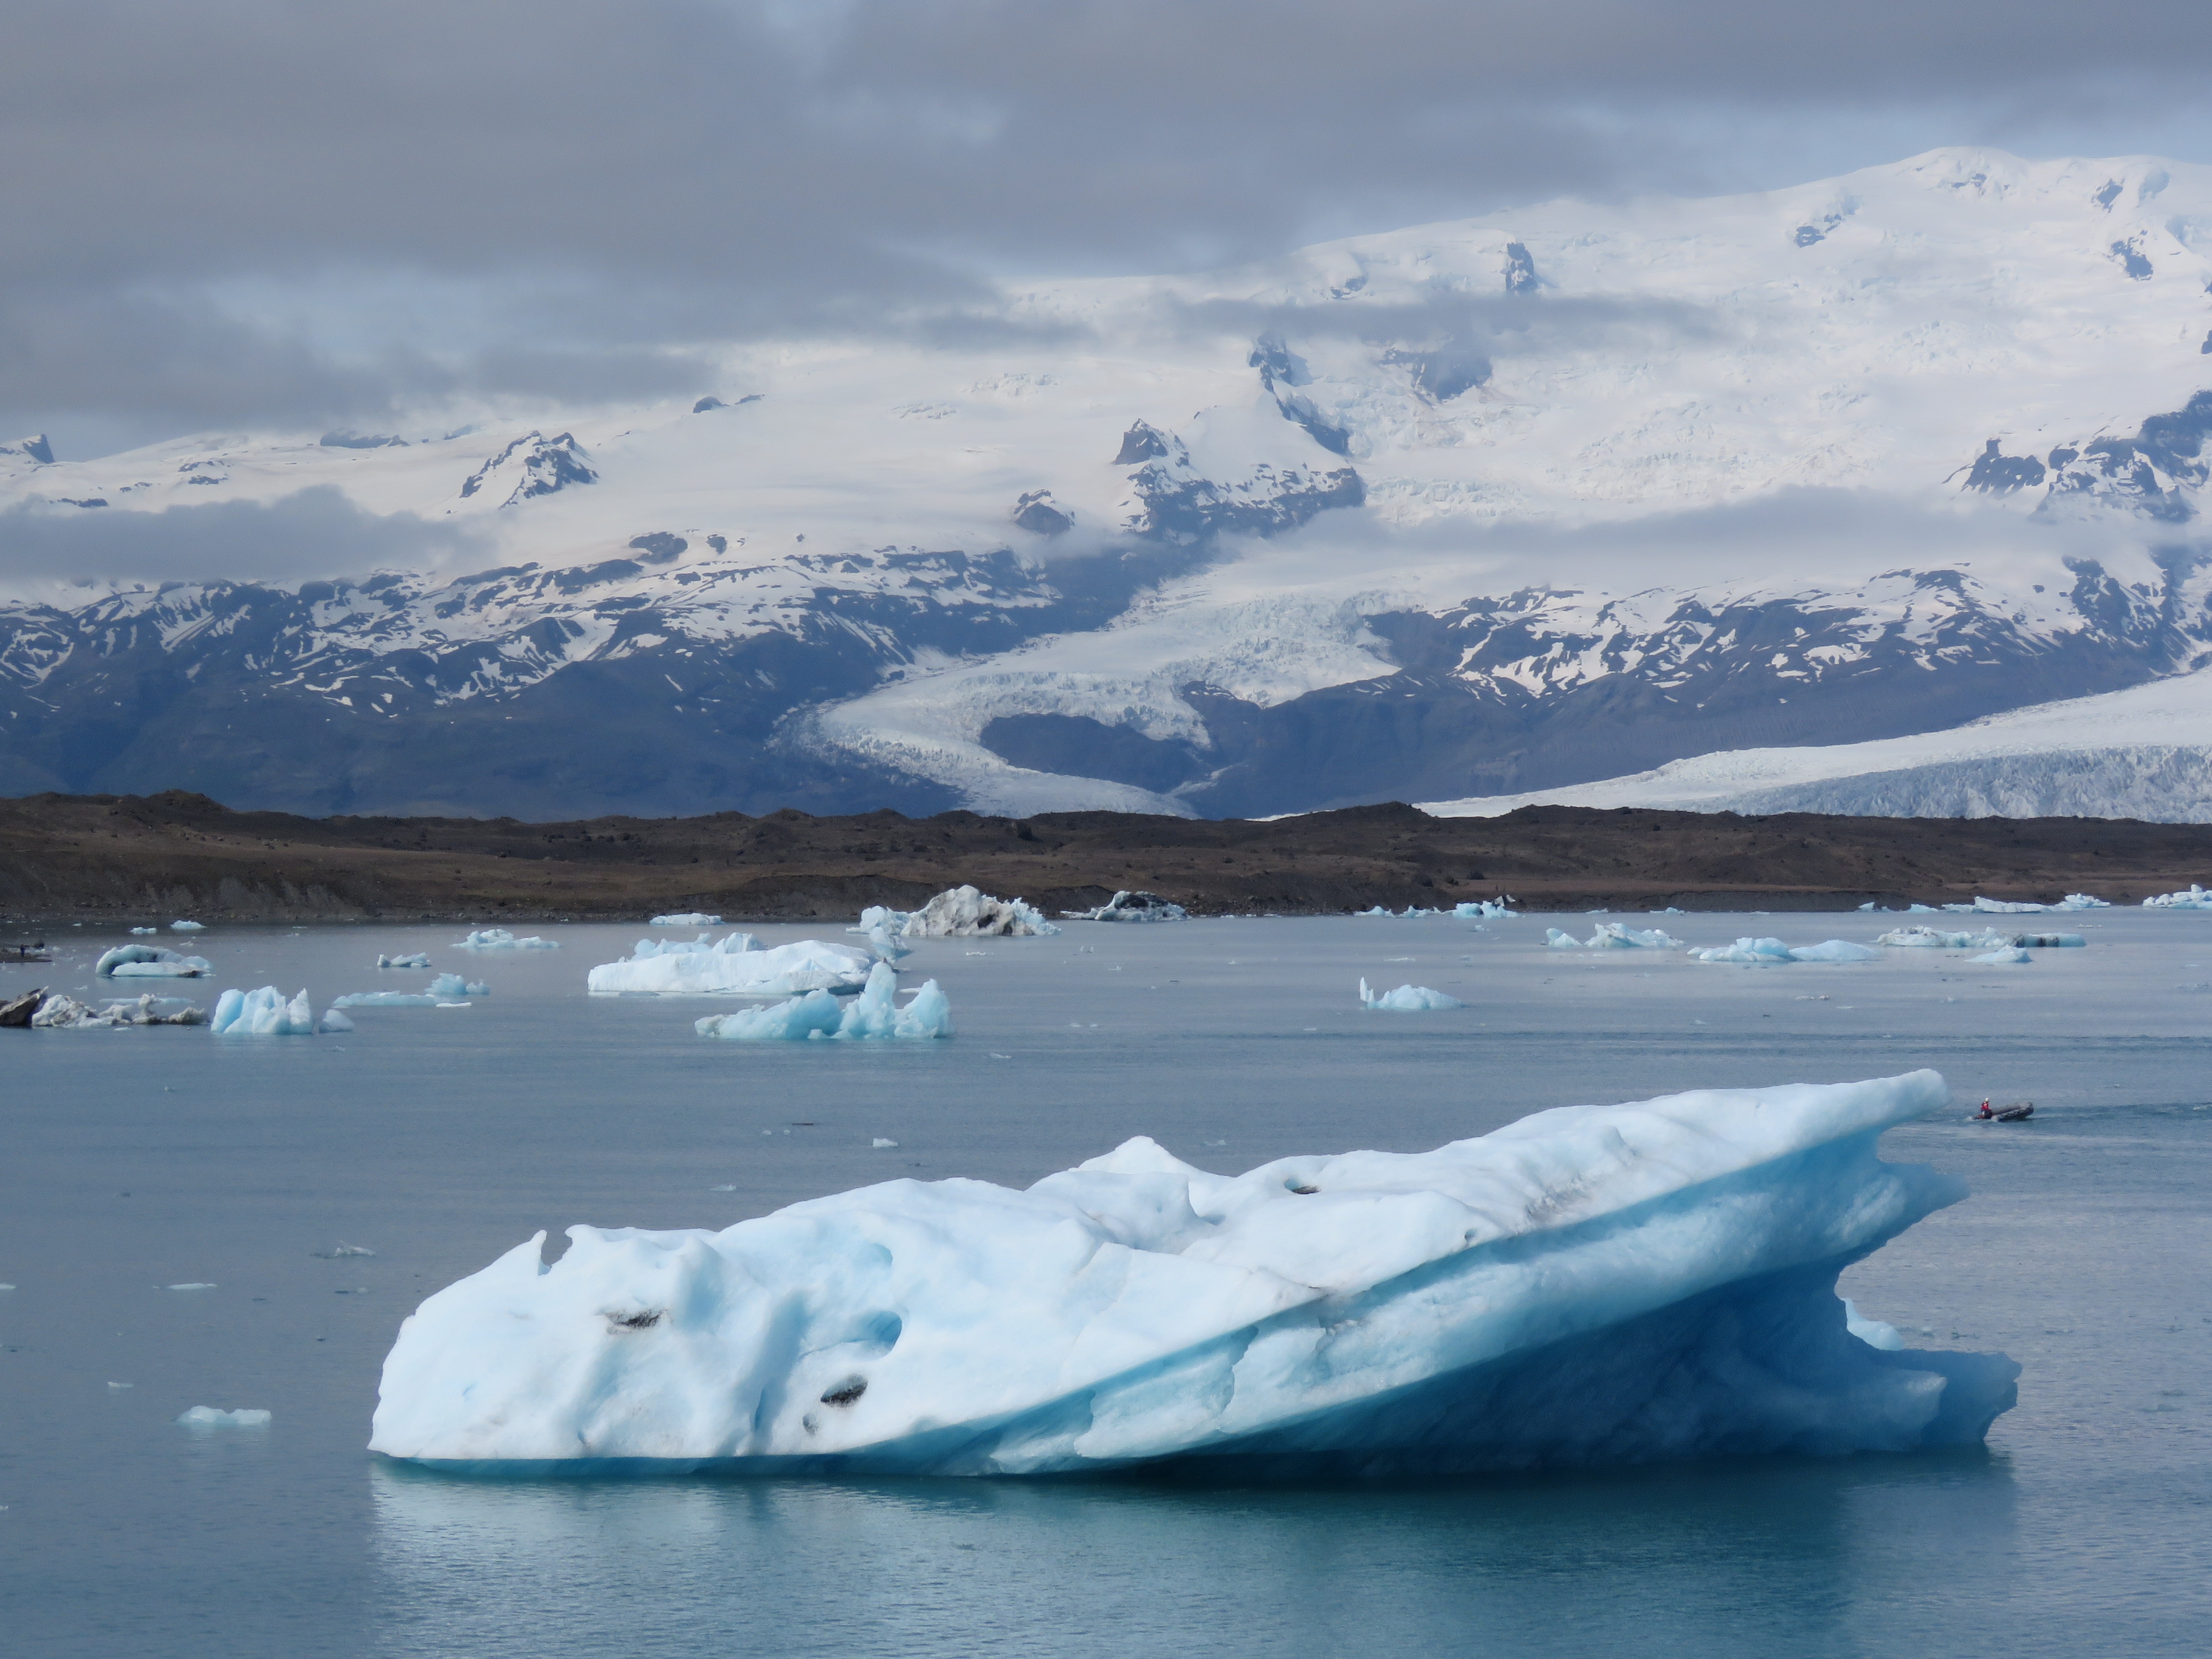
sea, ocean, snow, winter, cloud, lake, ice, reflection, glacier, iceland, arctic, iceberg, loch, icebergs, freezing, vatnajokull, arctic ocean, glacial lake, glacier lagoon, j gurssalon, glacial landform, wind wave, ice cap, sea ice